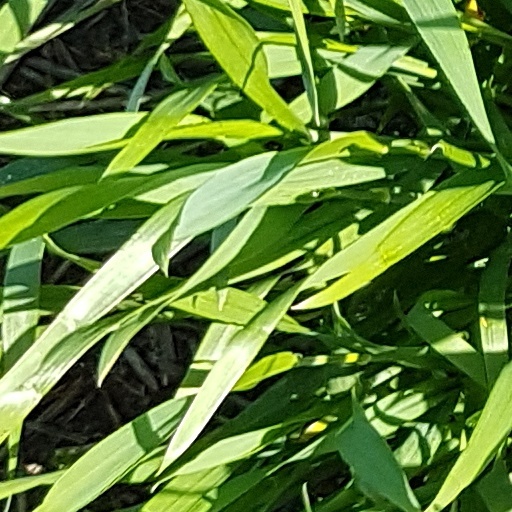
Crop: wheat